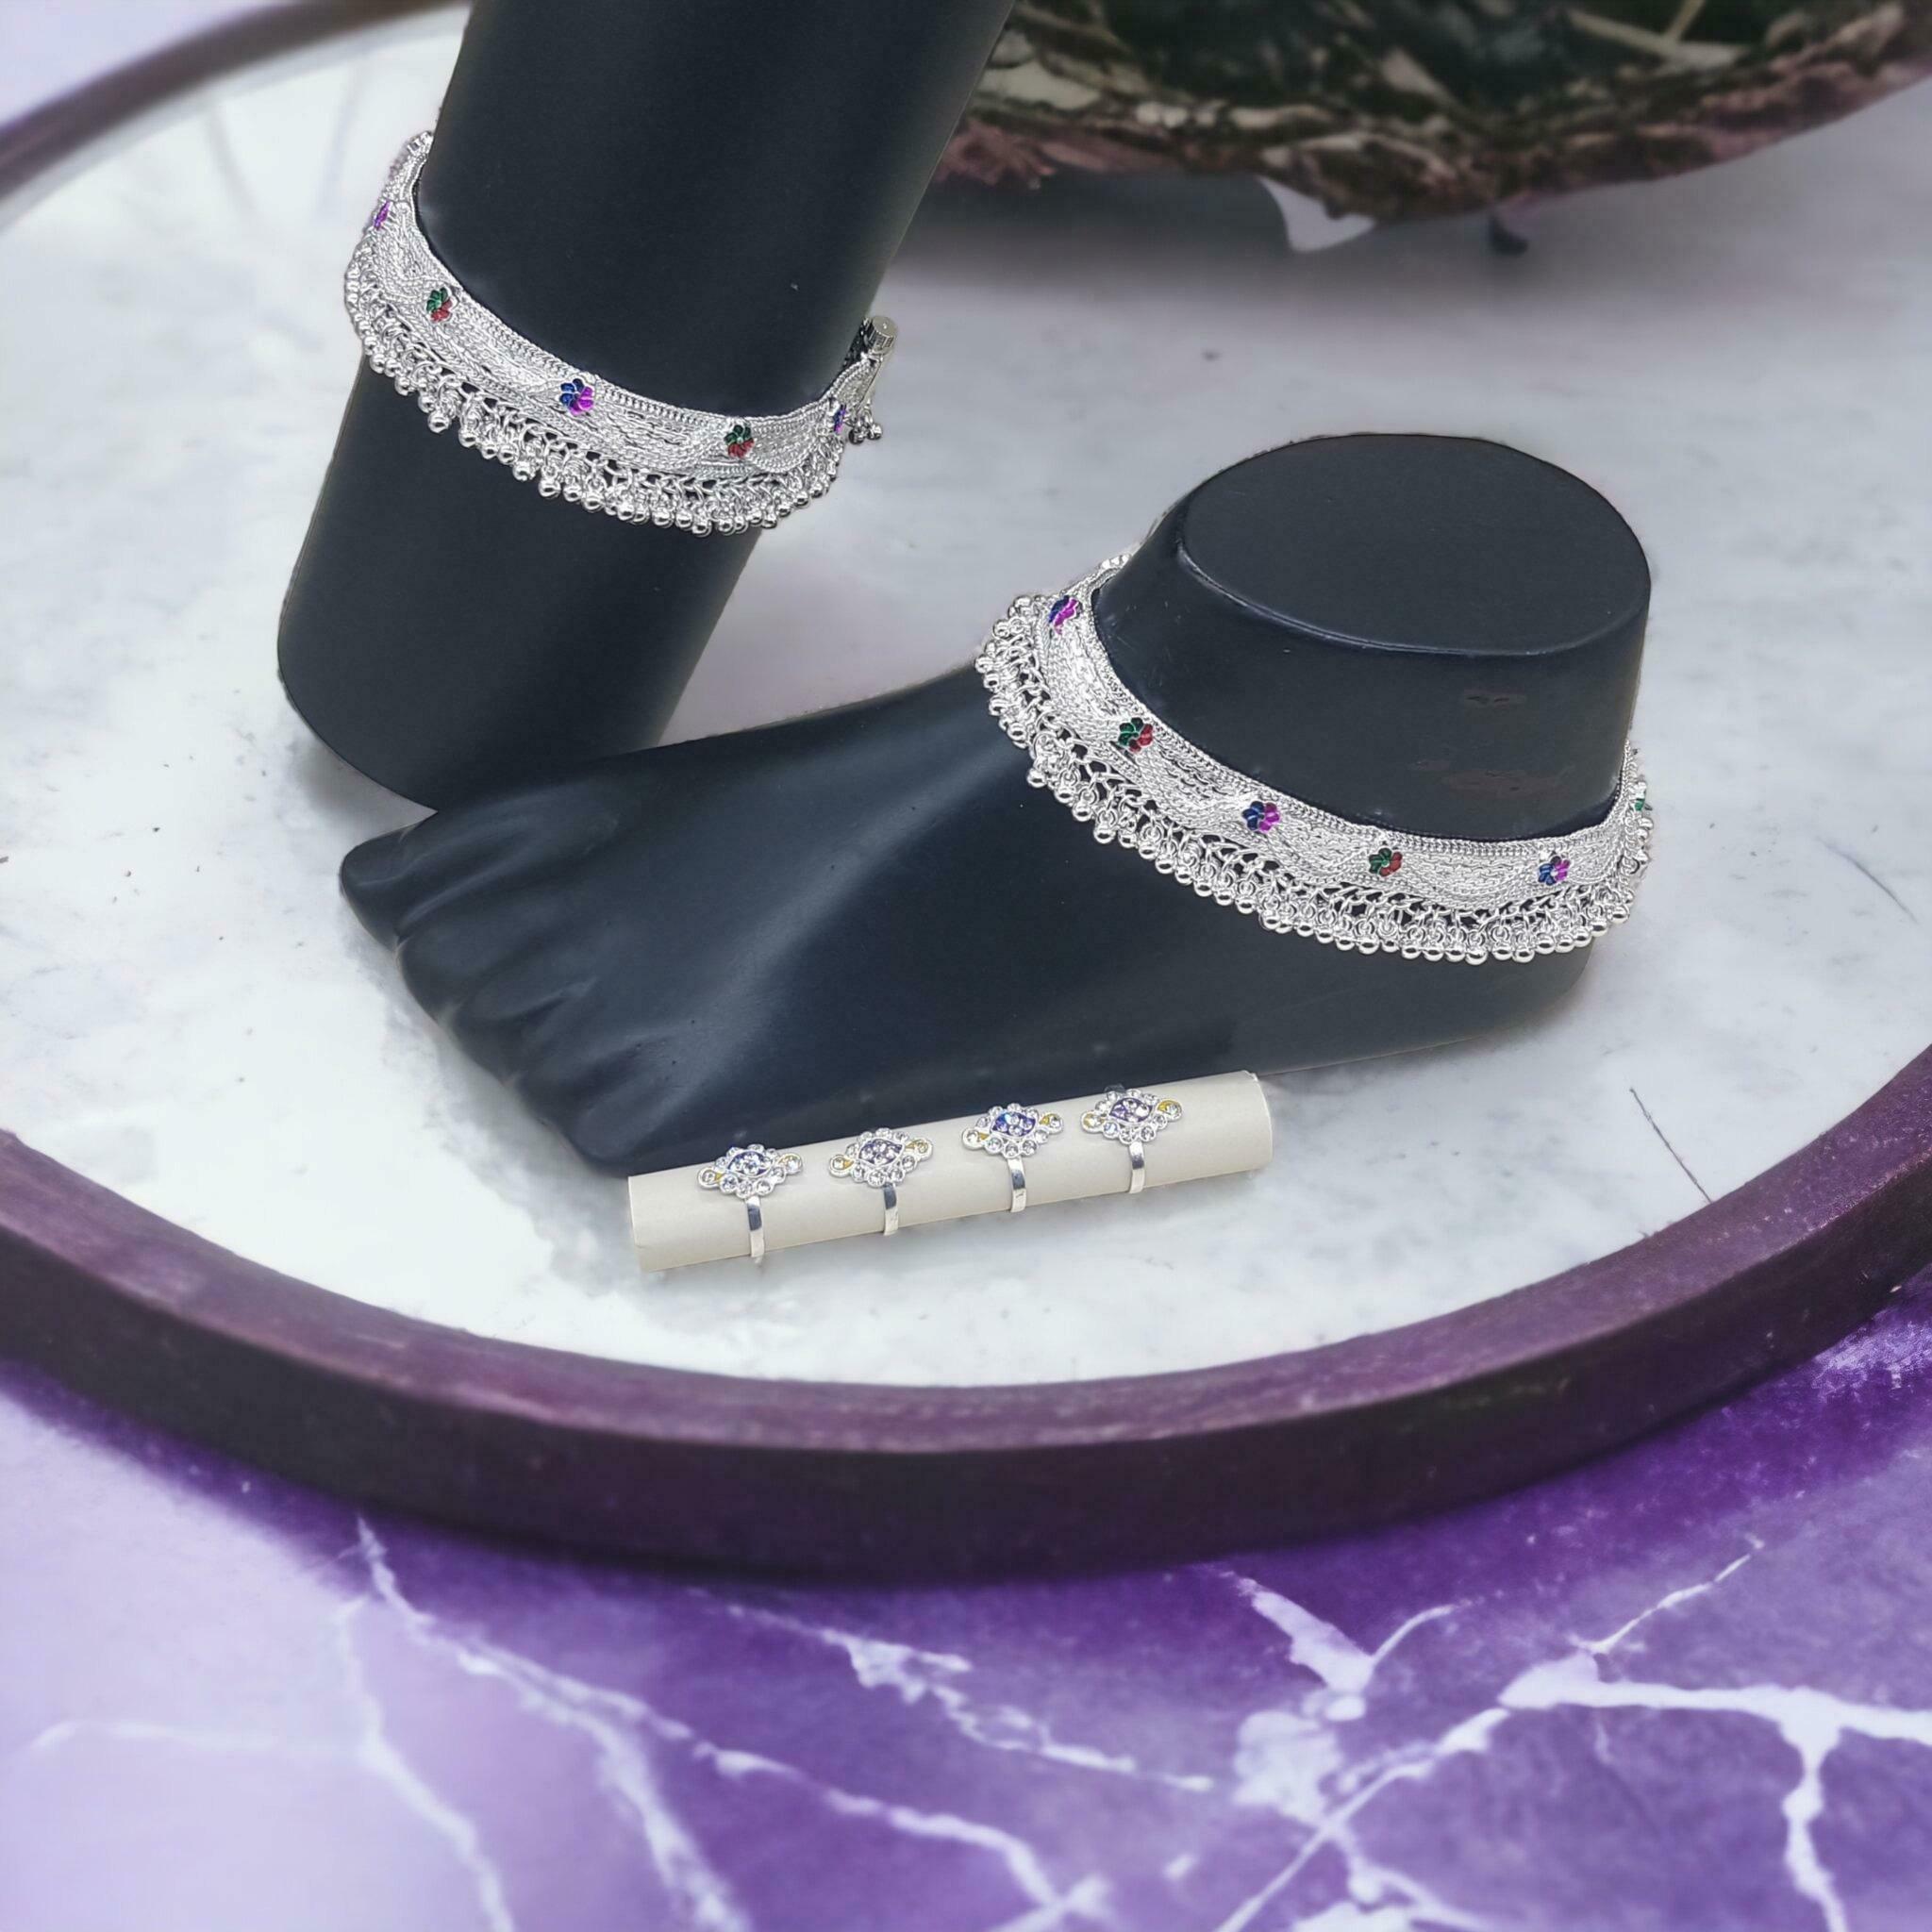
BR Ornaments A173 Alloy Anklet (Pack of 2)
Type: Anklet
Brand: BR Ornaments
Price: Rs. 369
 This silver anklet looks good with all indian outfitsor traditional outfits suitable girls and women of all ages. grab this pair of anklets, you will feel stylish ankle and shining silver anklet will make beautiful, you must buy the sns traders anklets you will never go wrong with the latest design, fancy anklets in silver jewellery.